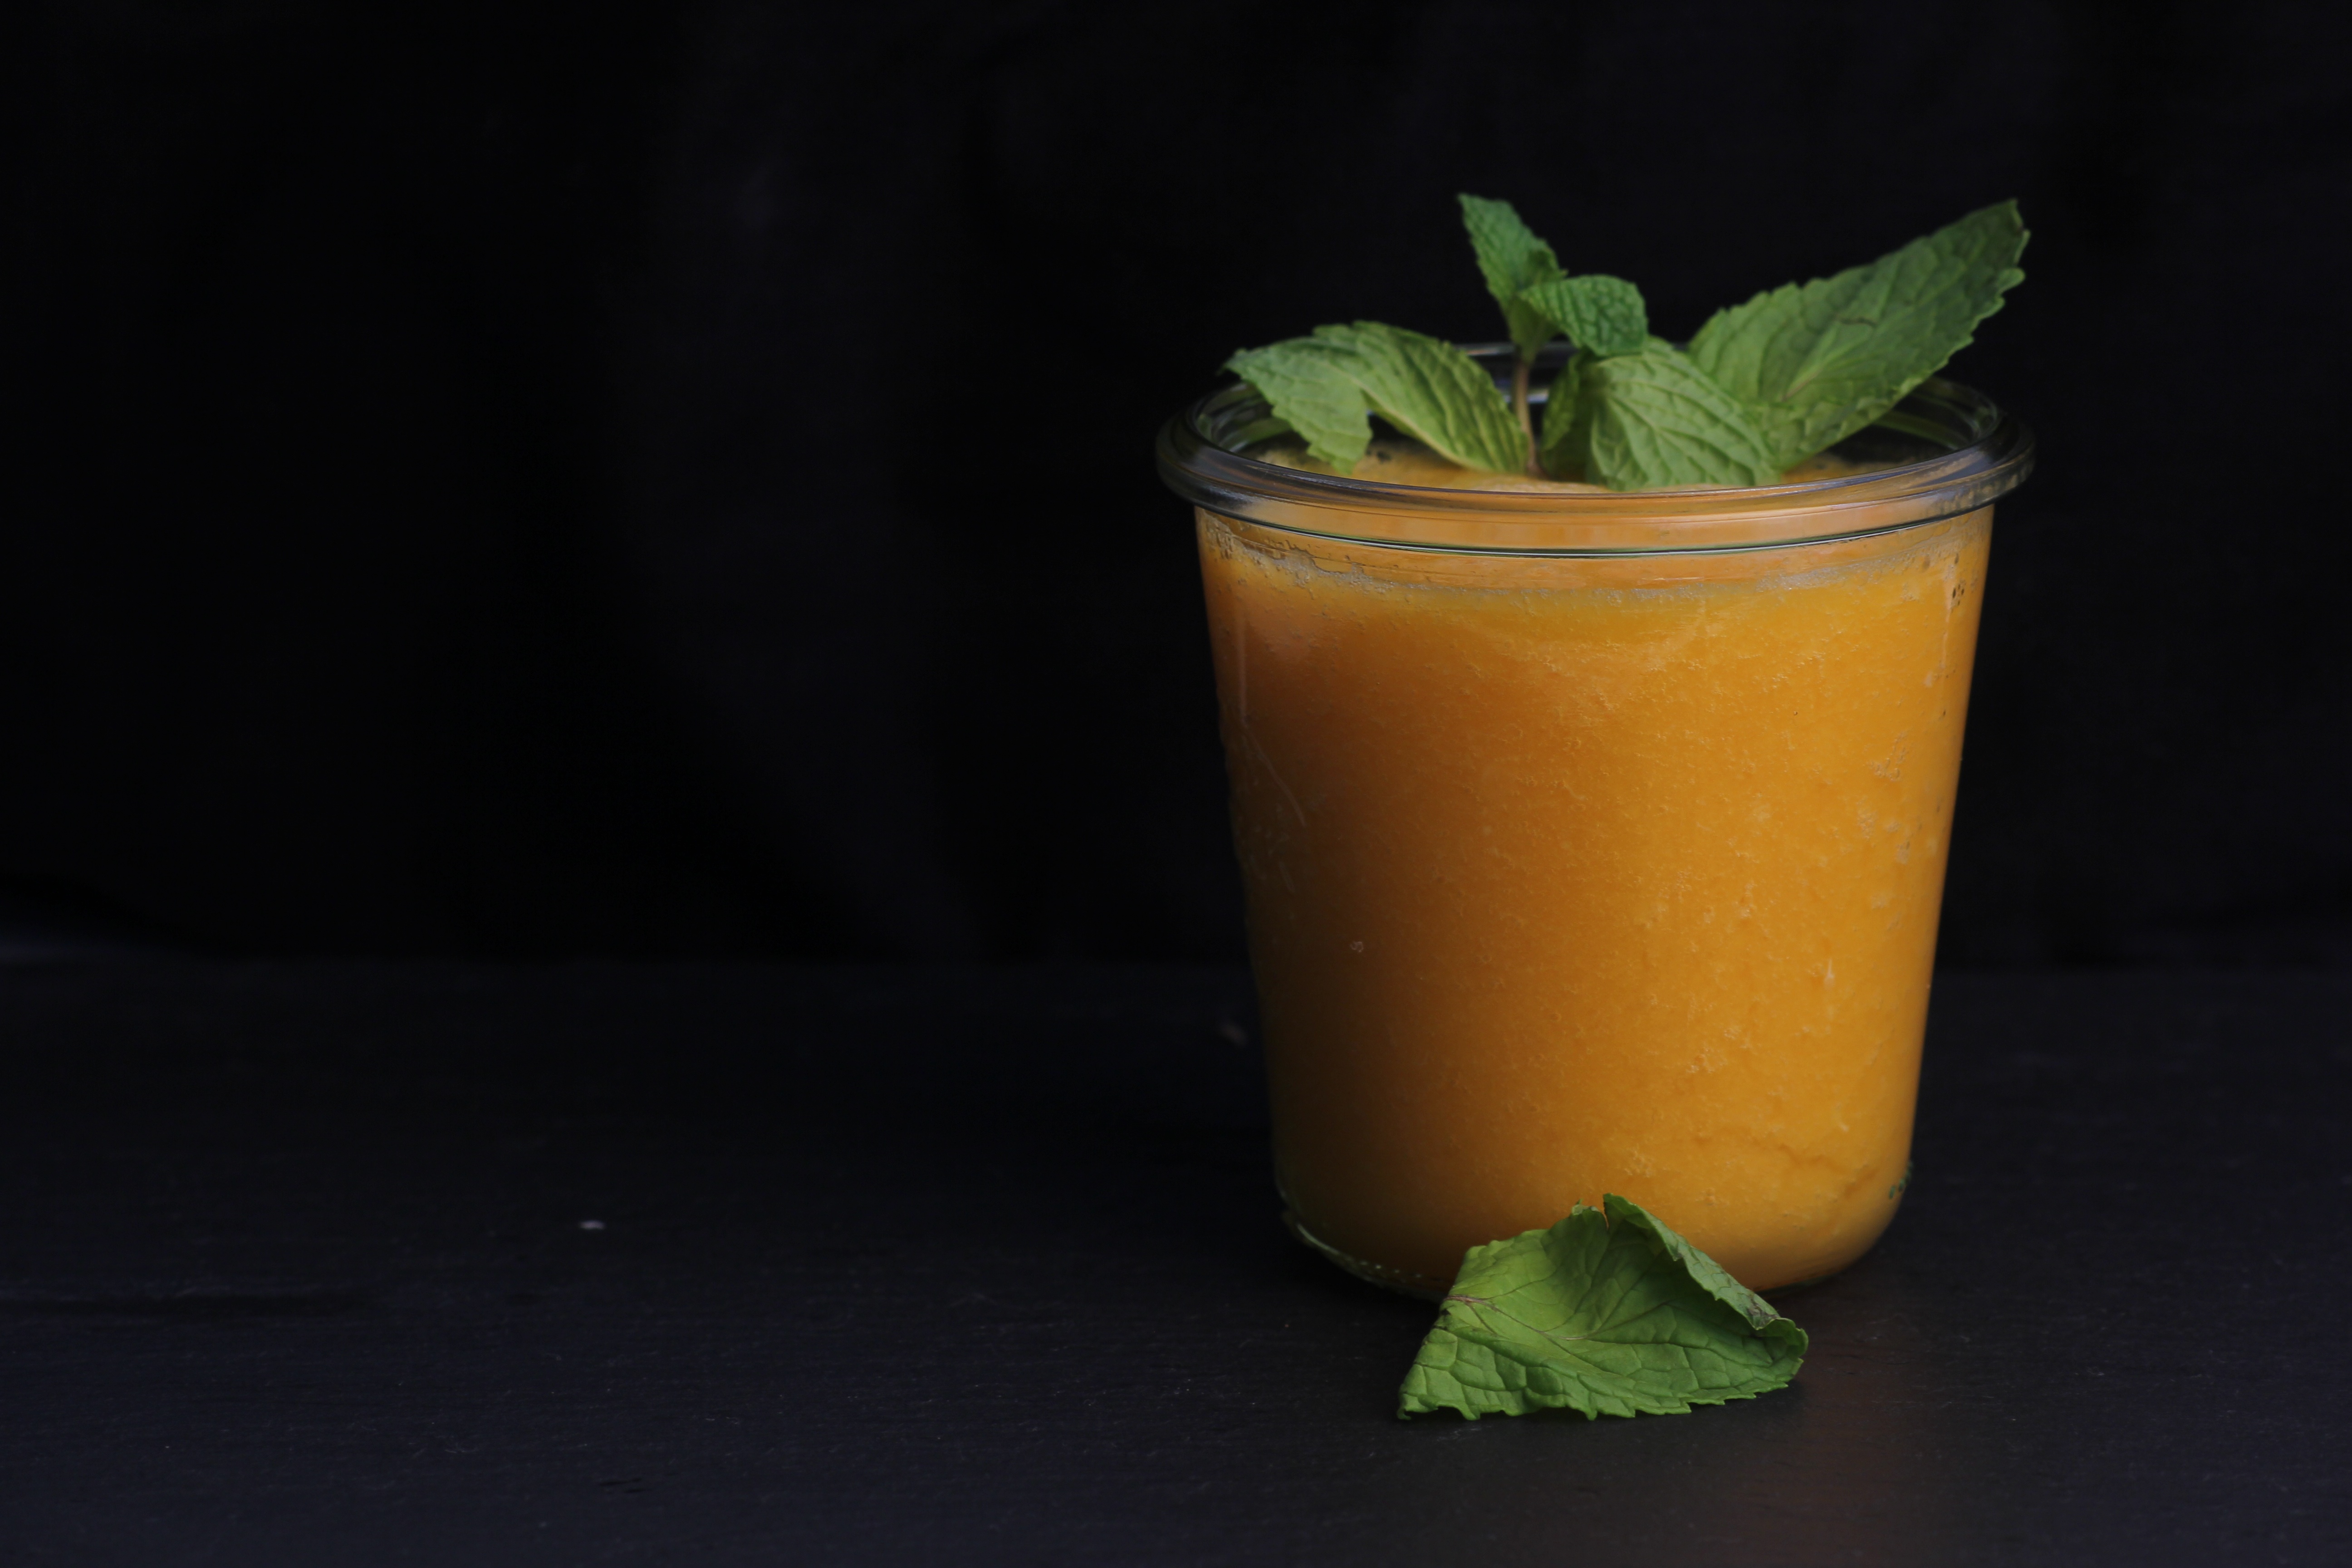
plant, fruit, food, produce, drink, cocktail, smoothie, juice, liqueur, flowering plant, land plant, mai tai